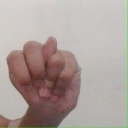
अक्षर: न